Privy Council (United Kingdom)

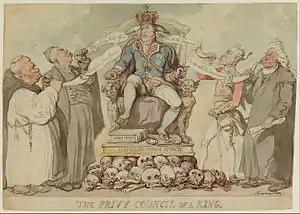
Caricature by Thomas Rowlandson titled "Privy Council of a King" (1815); enthroned is George IV, then Prince Regent.

The Sovereign, when acting on the Council's advice, is known as the "King-in-Council" or "Queen-in-Council", depending on the sex of the reigning monarch. The members of the Council are collectively known as "The Lords of His Majesty's Most Honourable Privy Council" (sometimes "The Lords and others of ..."). The chief officer of the body is the Lord President of the Council, who is the fourth-highest Great Officer of State, a Cabinet member and normally, either the Leader of the House of Lords or of the House of Commons. Another important official is the Clerk, whose signature is appended to all orders made in the Council.